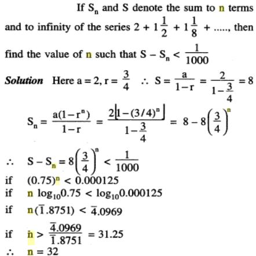
gp find the number of terms required for 1 by 1000